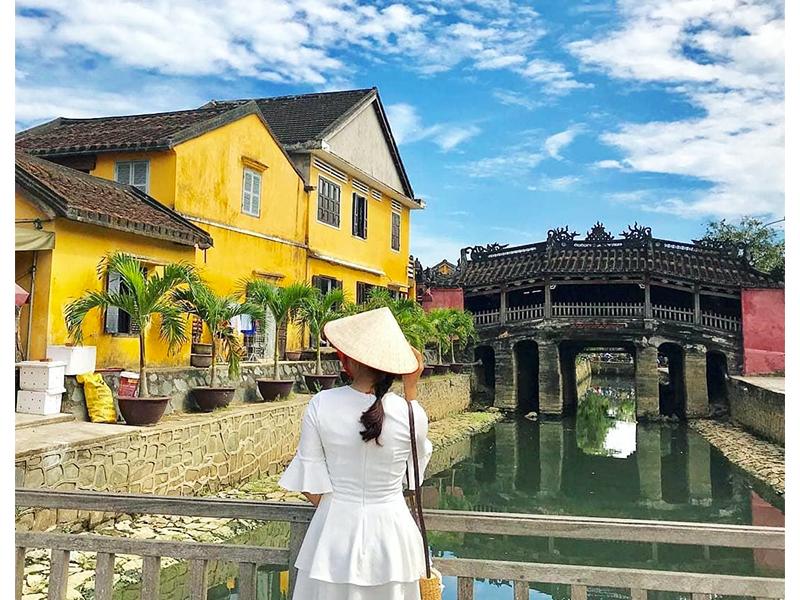
ở phía xa xa có thể thấy một cây cầu màu đen bắc qua con sông